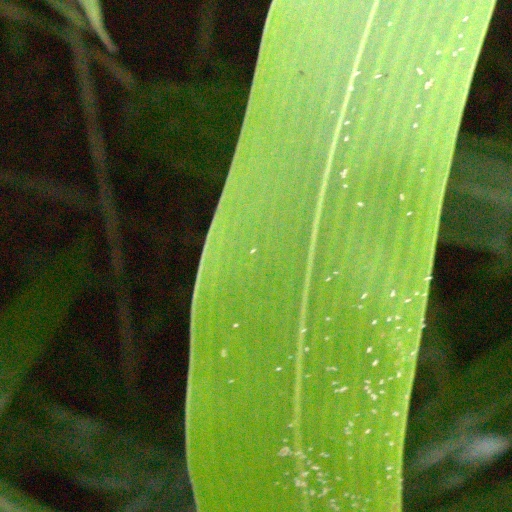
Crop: sorghum